Baptist successionism

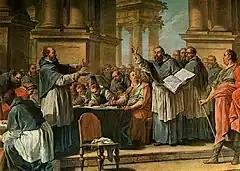
Charles-André van Loo's 18th-century "Augustine arguing with Donatists"

Baptist successionists often include Donatism as a part of the theory, arguing that Donatists taught the doctrines of saved church membership, believer's baptism and separation of church and state. The Baptist successionist Hisel Berlin, argued that Donatist statements concerning the practice of rebaptism should be viewed evidence of them practicing credobaptism.